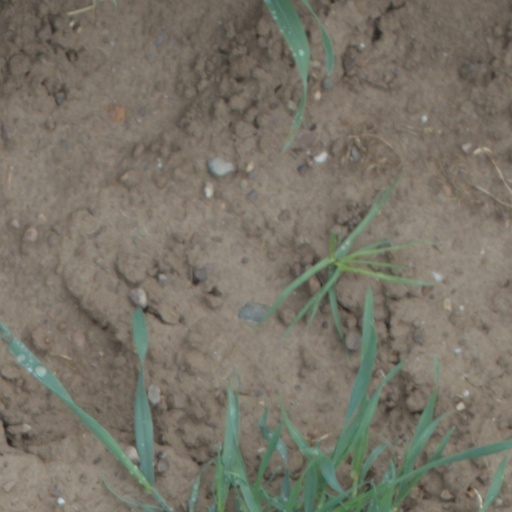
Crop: wheat